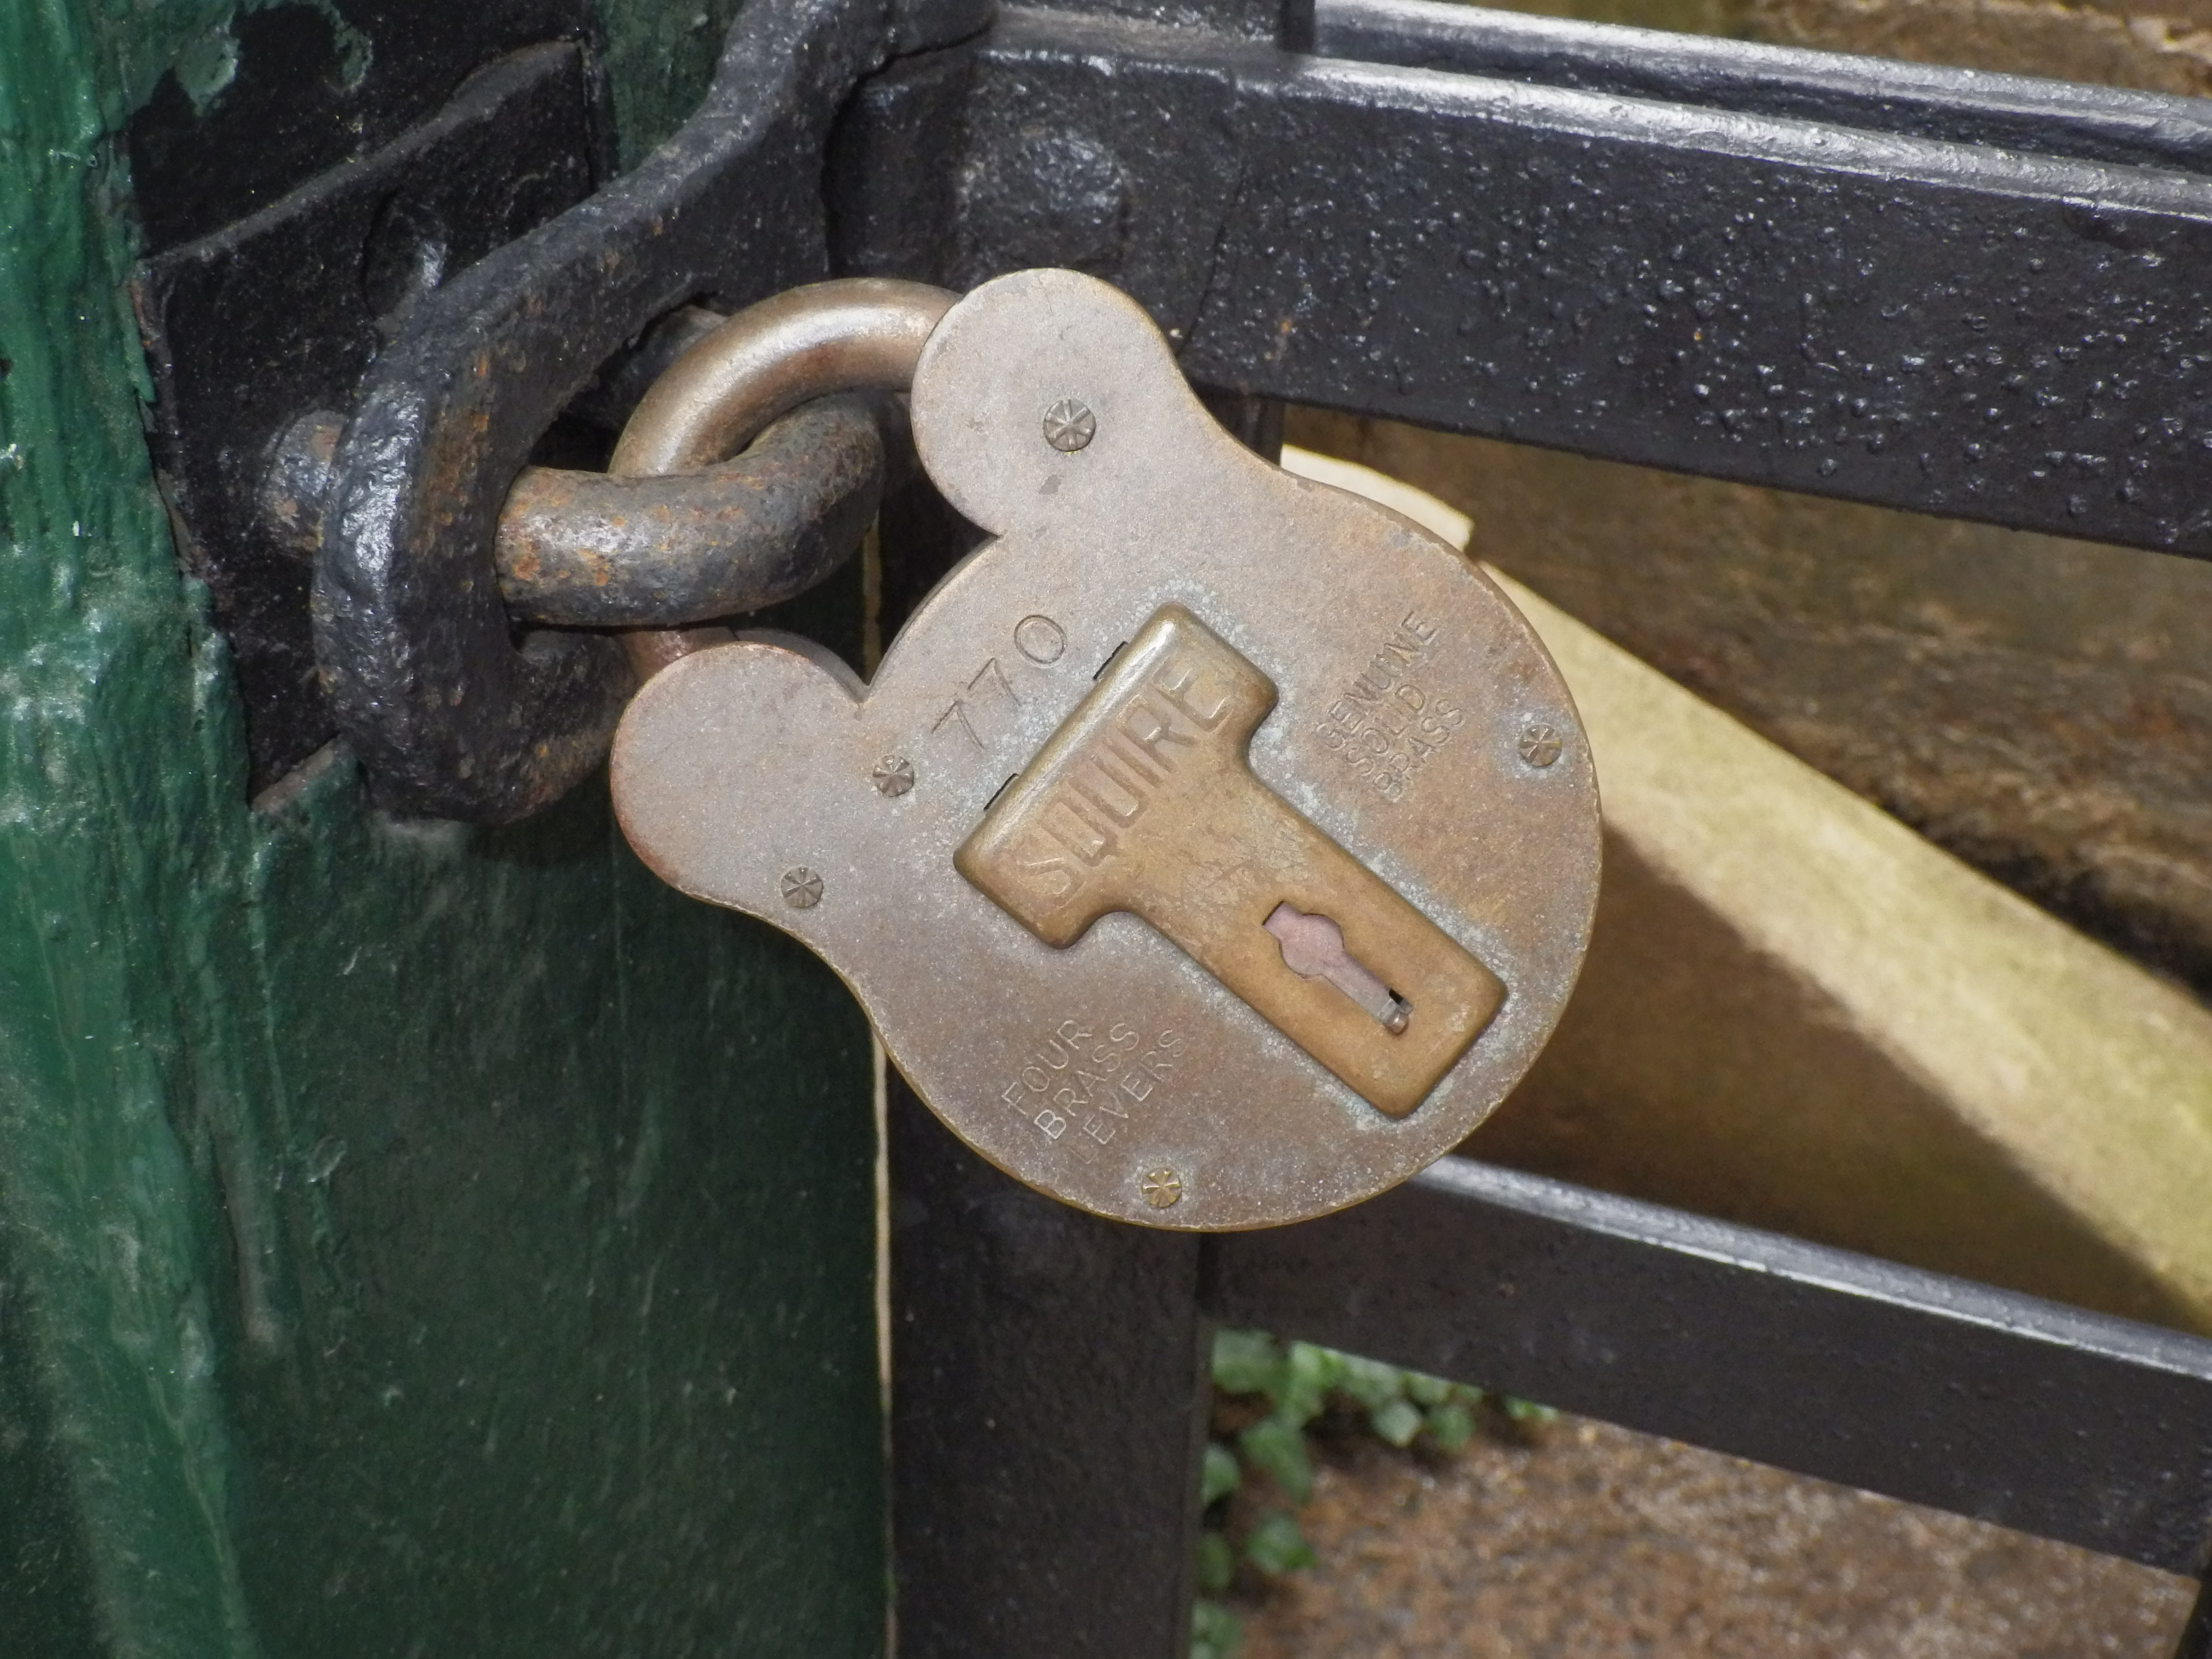
number, old, metal, door, security, material, padlock, sculpture, closed, lock, carving, entry